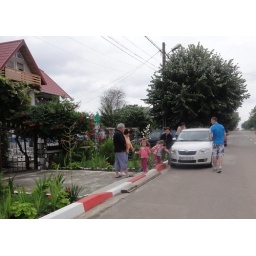
We don't know these people, but the girls were obsessing over the red and white curbing and had to walk through